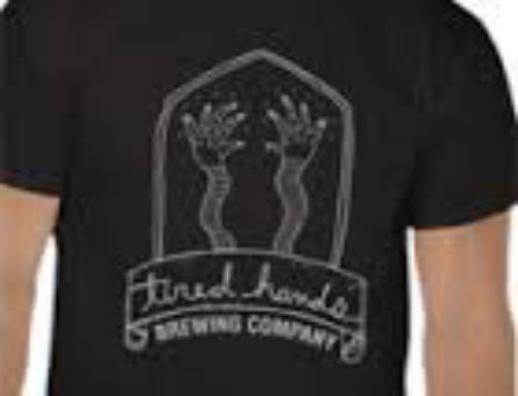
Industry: Food